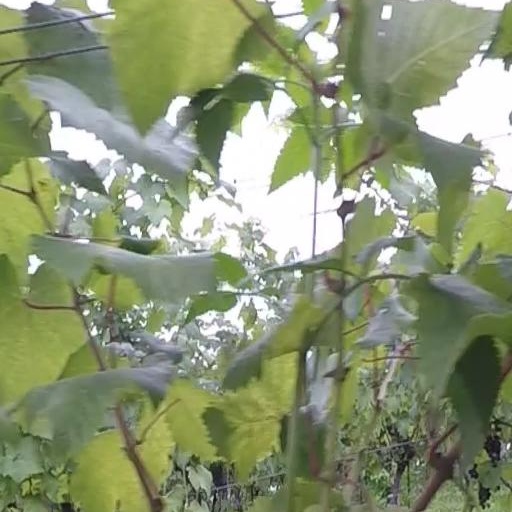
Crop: grape